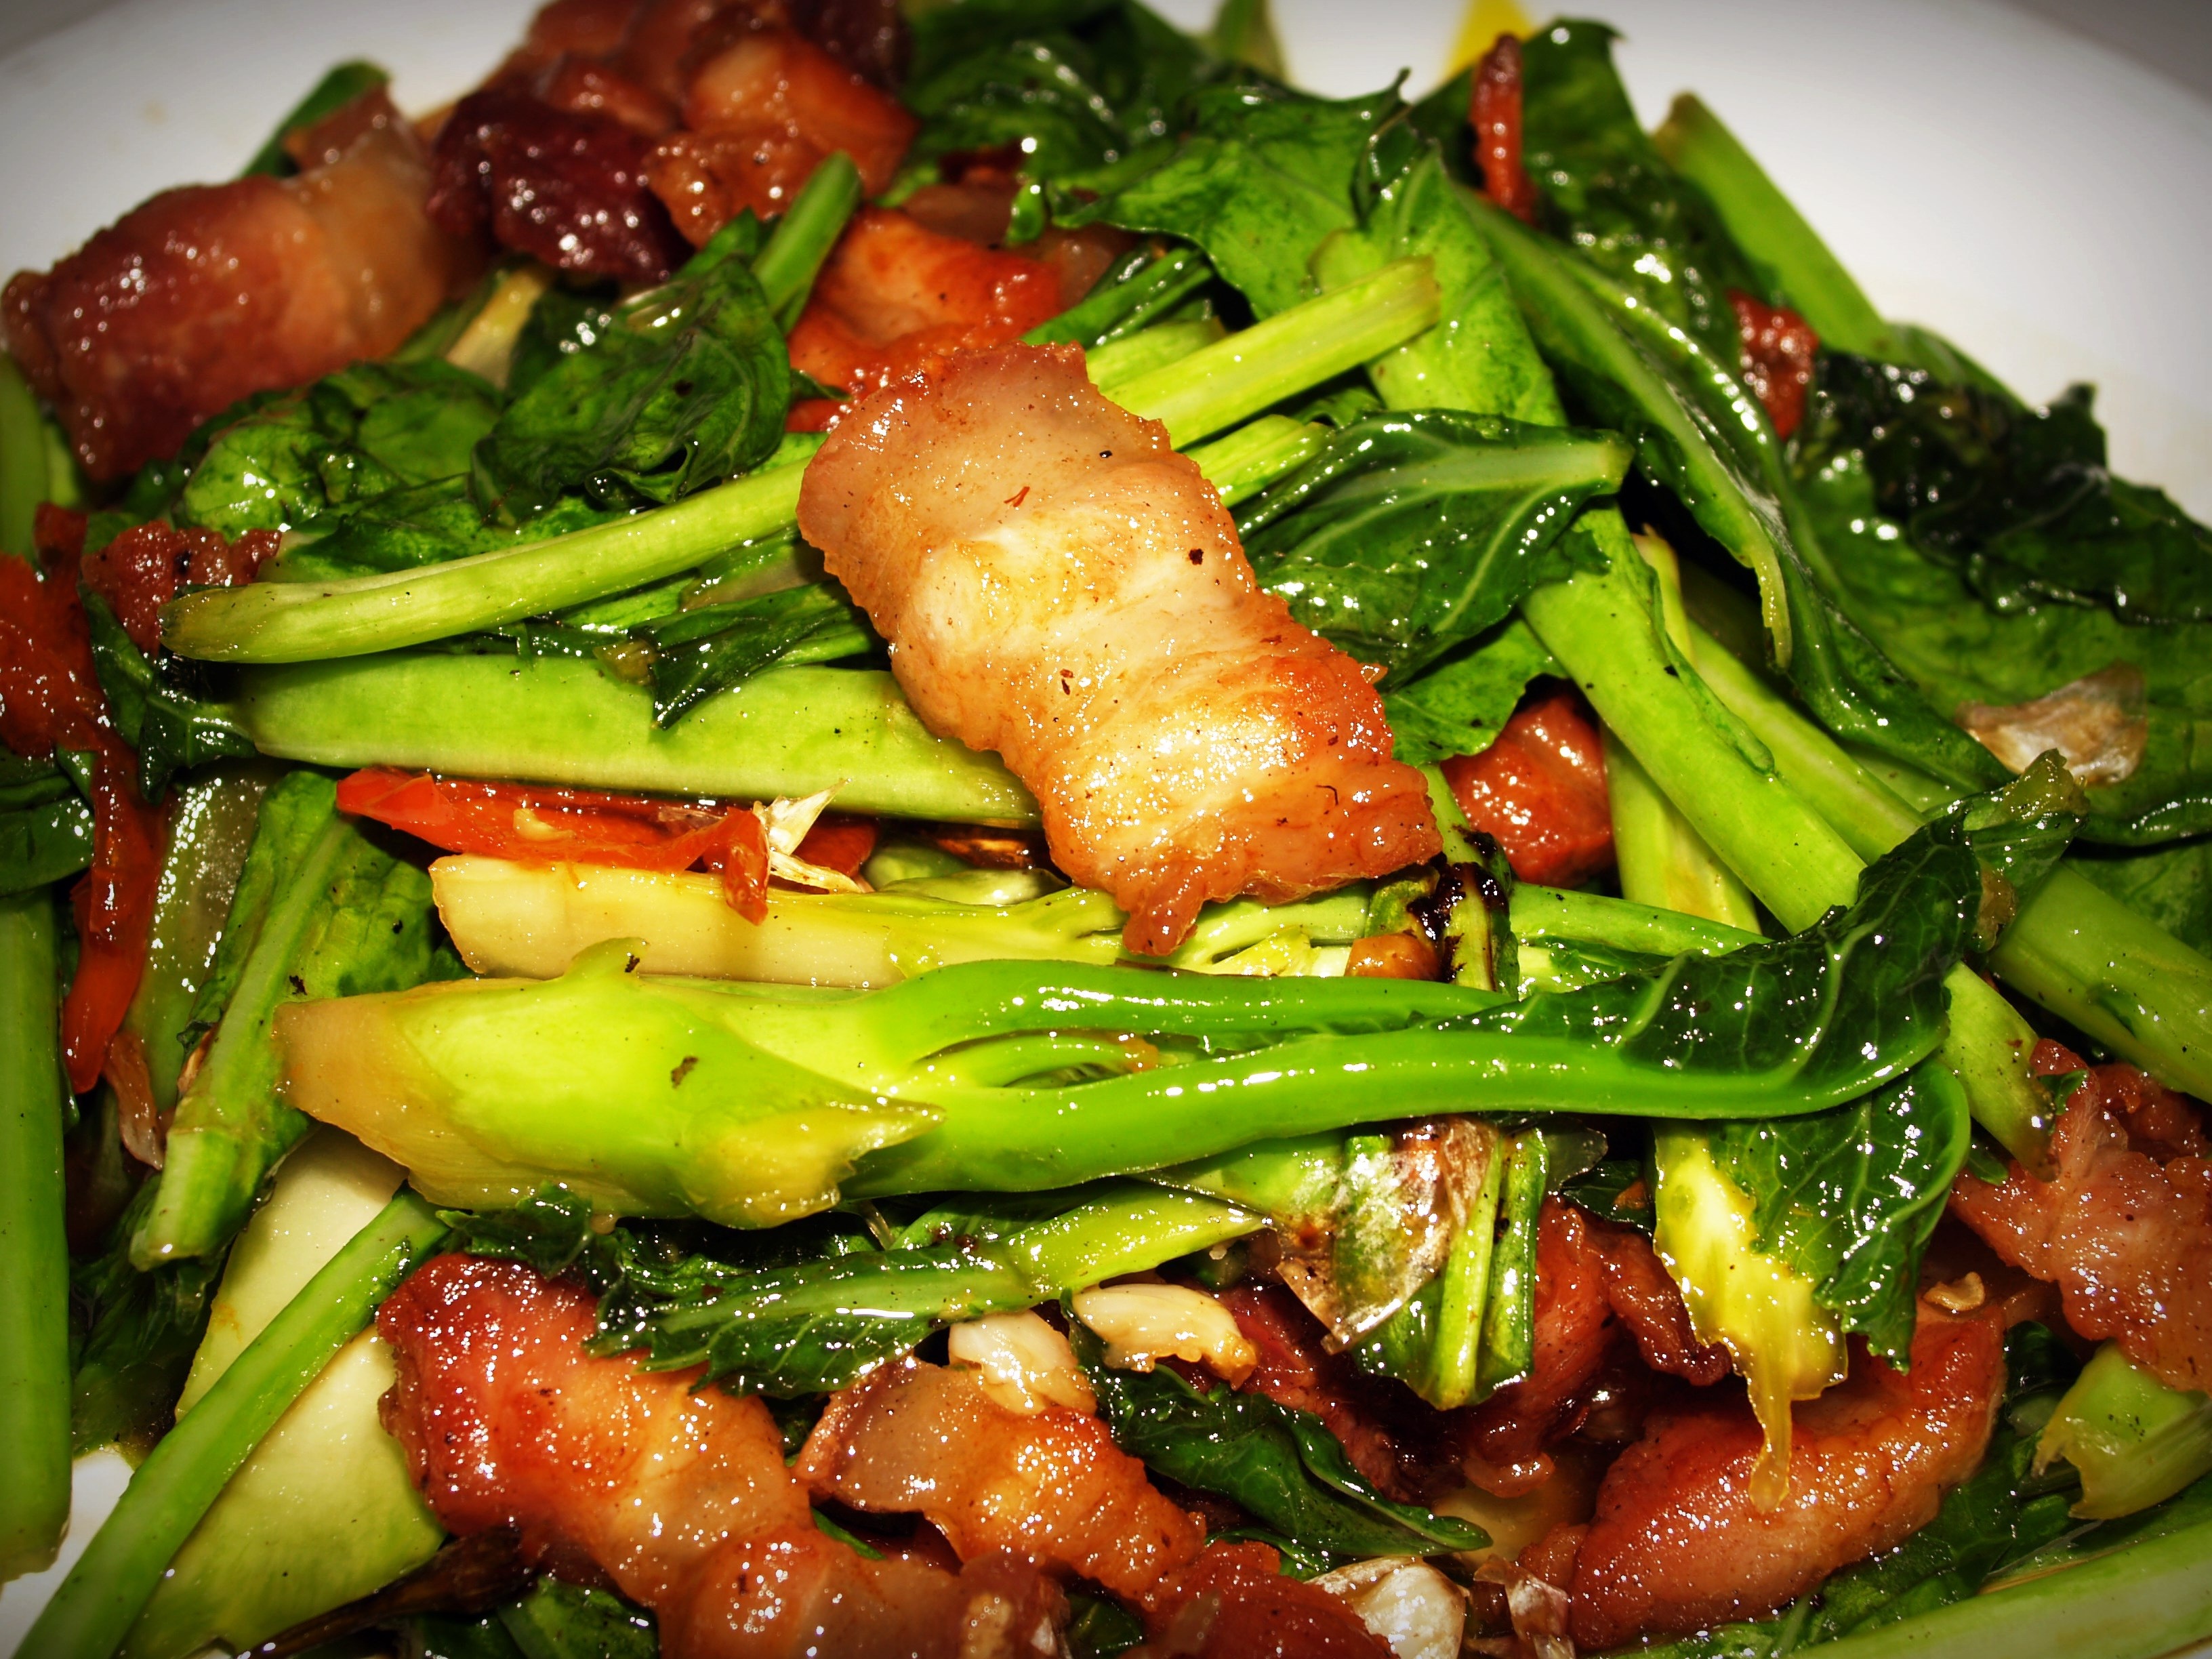
white, sweet, morning, restaurant, asian, dish, meal, food, salad, green, chinese, pepper, chili, garlic, produce, vegetable, natural, plate, fresh, yellow, breakfast, healthy, eat, meat, lunch, pork, cuisine, shellfish, beef, sauce, delicious, health, thailand, kale, asian food, fried, fat, background, dinner, spicy, tasty, side, vegetarian food, diet, thai, crispy, traditional, yummy, appetizer, flowering plant, stir fried, streaky